Pranayakadha

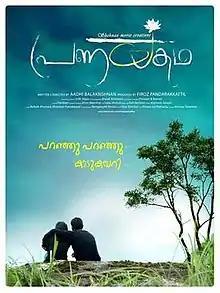
Theatrical release poster

Pranayakadha is a 2014 Malayalam romance-drama film written and directed by Aadhi Balakrishnan. Starring actors Arun V. Narayan and Swarna Thomas in the lead roles, the film was released on 17 January 2014.